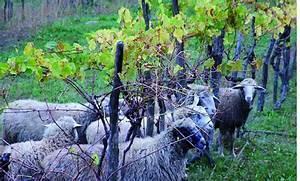
sheep